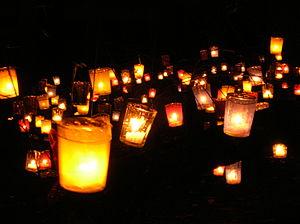
Fête des Lumières 2006